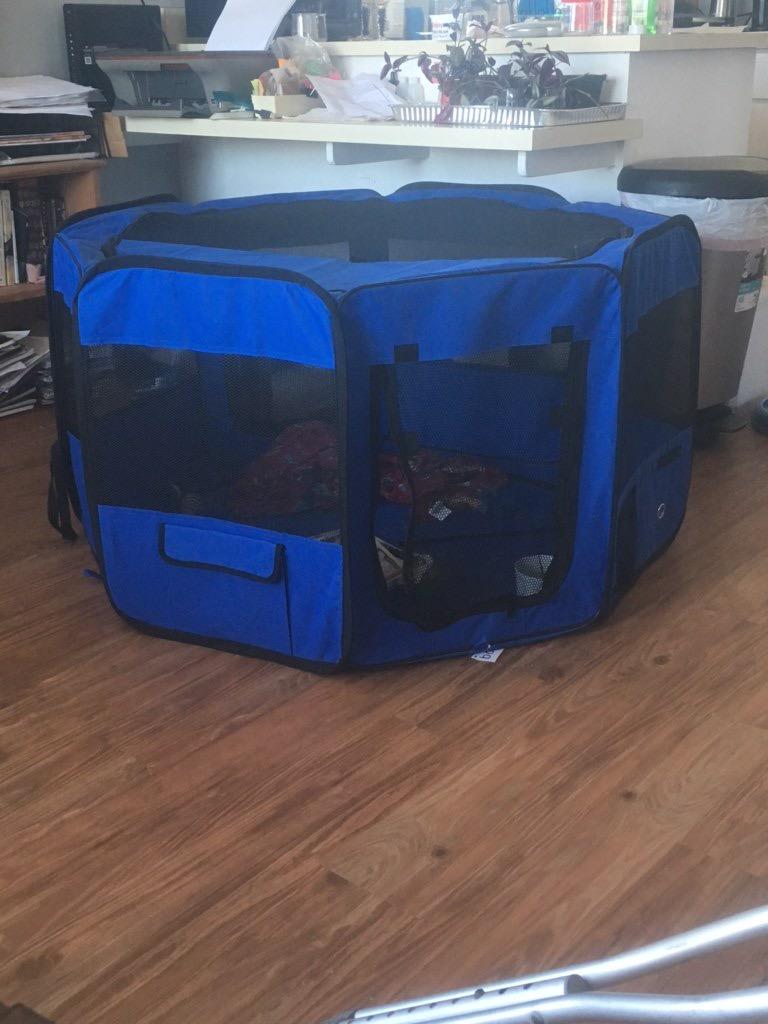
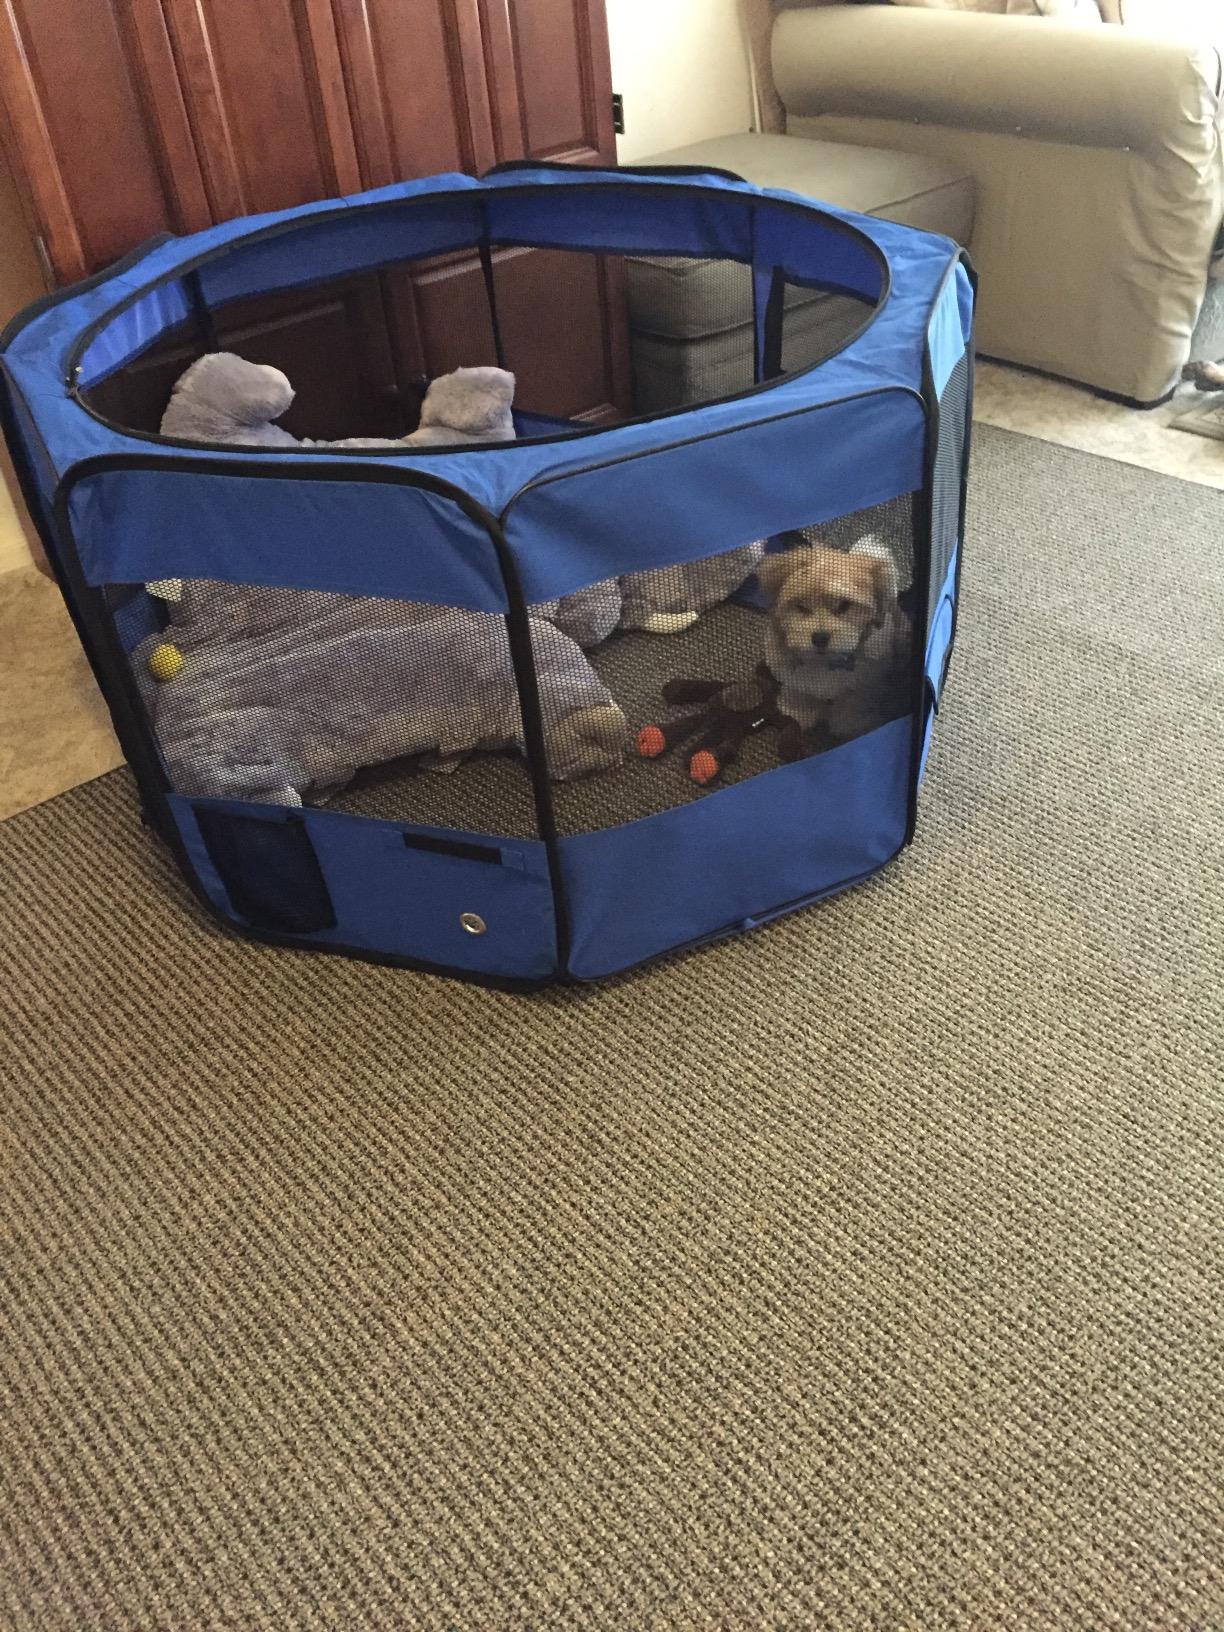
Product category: items_kennel
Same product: yes